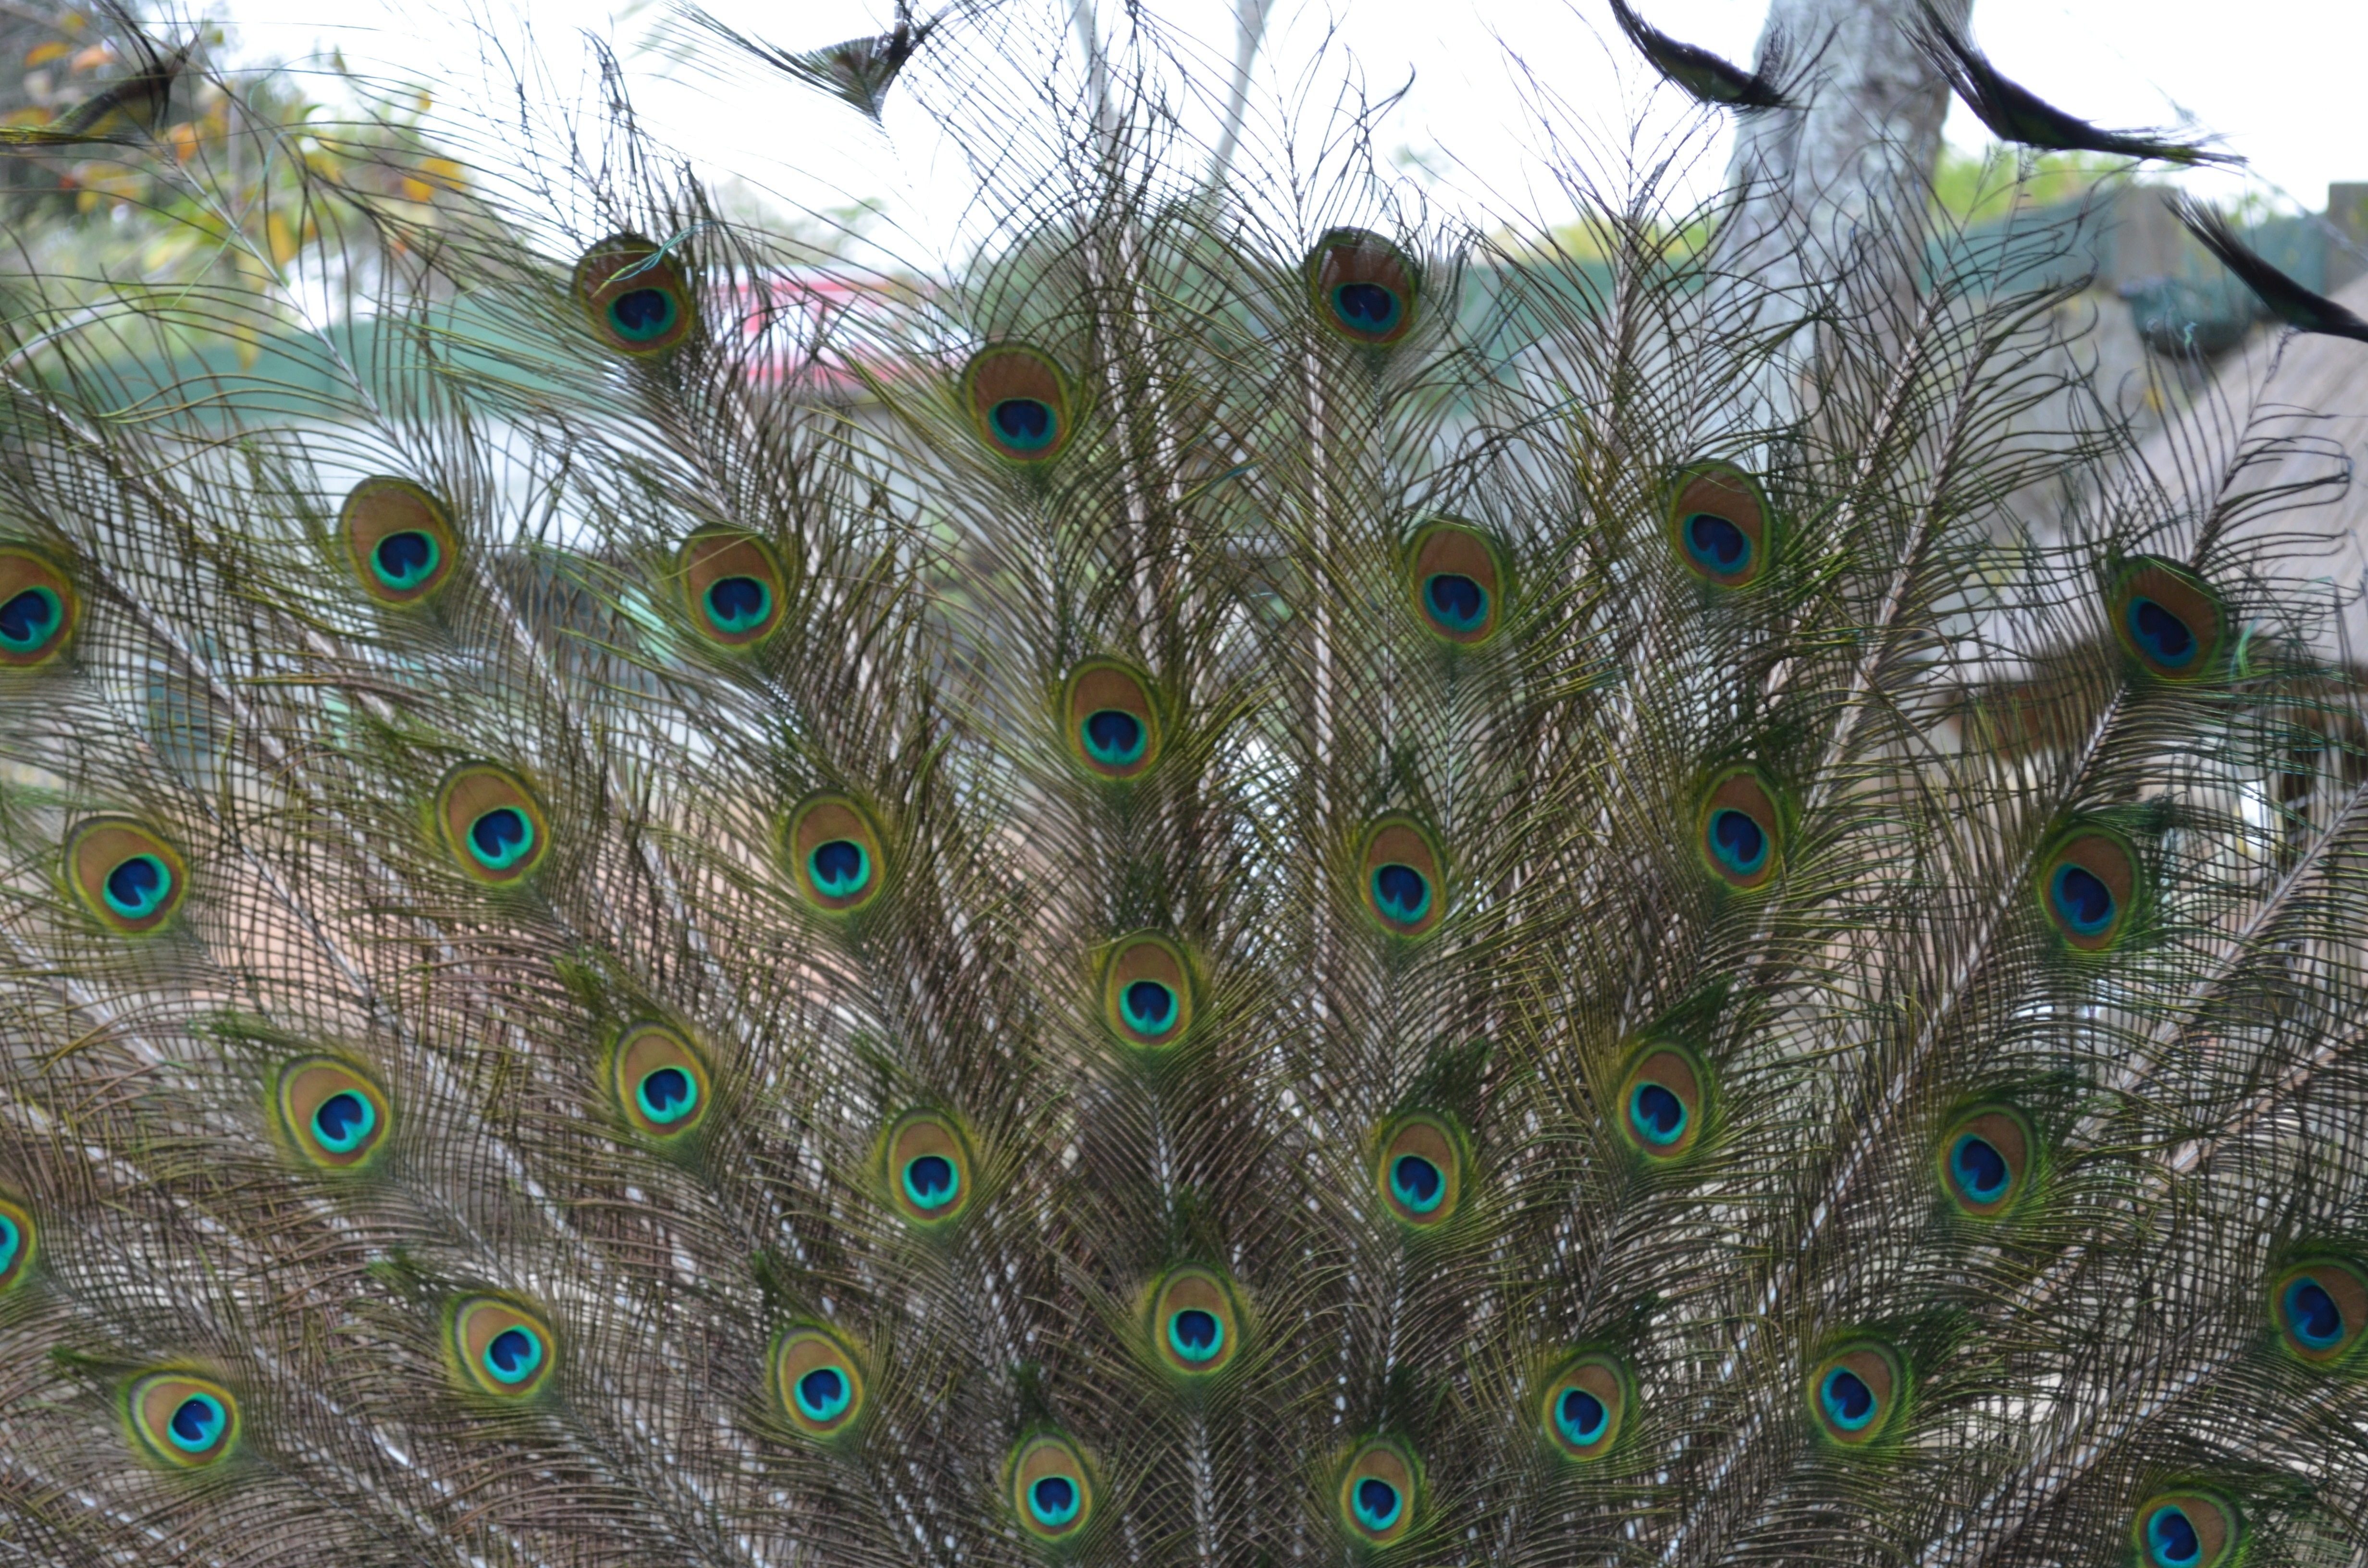
bird, wing, green, feather, fauna, material, vertebrate, peafowl, fashion accessory